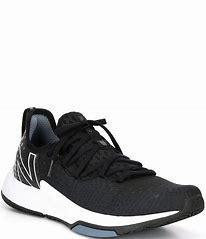
Brand: New
Model: Balance 100